New Force (Italy)

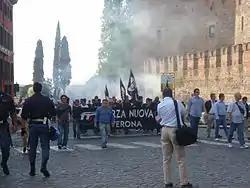
Forza Nuova demonstration in Verona.

In 2001 general election, New Force gained 13,622 votes at the Chamber of Deputies.